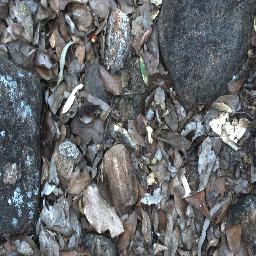
Label: negative